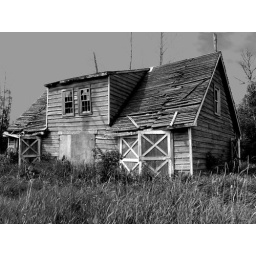
Abandoned Barn in an area now only accessible by boat or walking on Whitefish Lake, MN